Hydraulic modular trailer

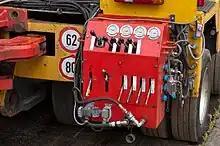
Steering and suspension controller unit mounted on a Scheuerle HMT

In the 1970s, many manufacturers started to developed HMTs as the industry believed that the conventional low loaders had various limitations. To comply with new regulations and keeping safety in mind, the industry knew that they needed more axles to distribute the payload and the ultimate solution for the demand would be HMTs. Manufacturers opted hydraulic suspension instead of mechanical leaf springs and air suspension due to its efficient size and adjustable characteristics. Manufacturers chose high-tensile steel instead of aluminum because when it comes to HMTs and oversize loads, the minimizing the weight of the HMT is not relevant when they have their own payload capacity excluding the ballast tractor. The only weak point that existed on a HMT were the tires, which are still a significant weakness till today, that's the reason why SPMTs have solid tires. HMTs operate at a higher speed than SPMts that's why solid tires are not an option for HMTs.